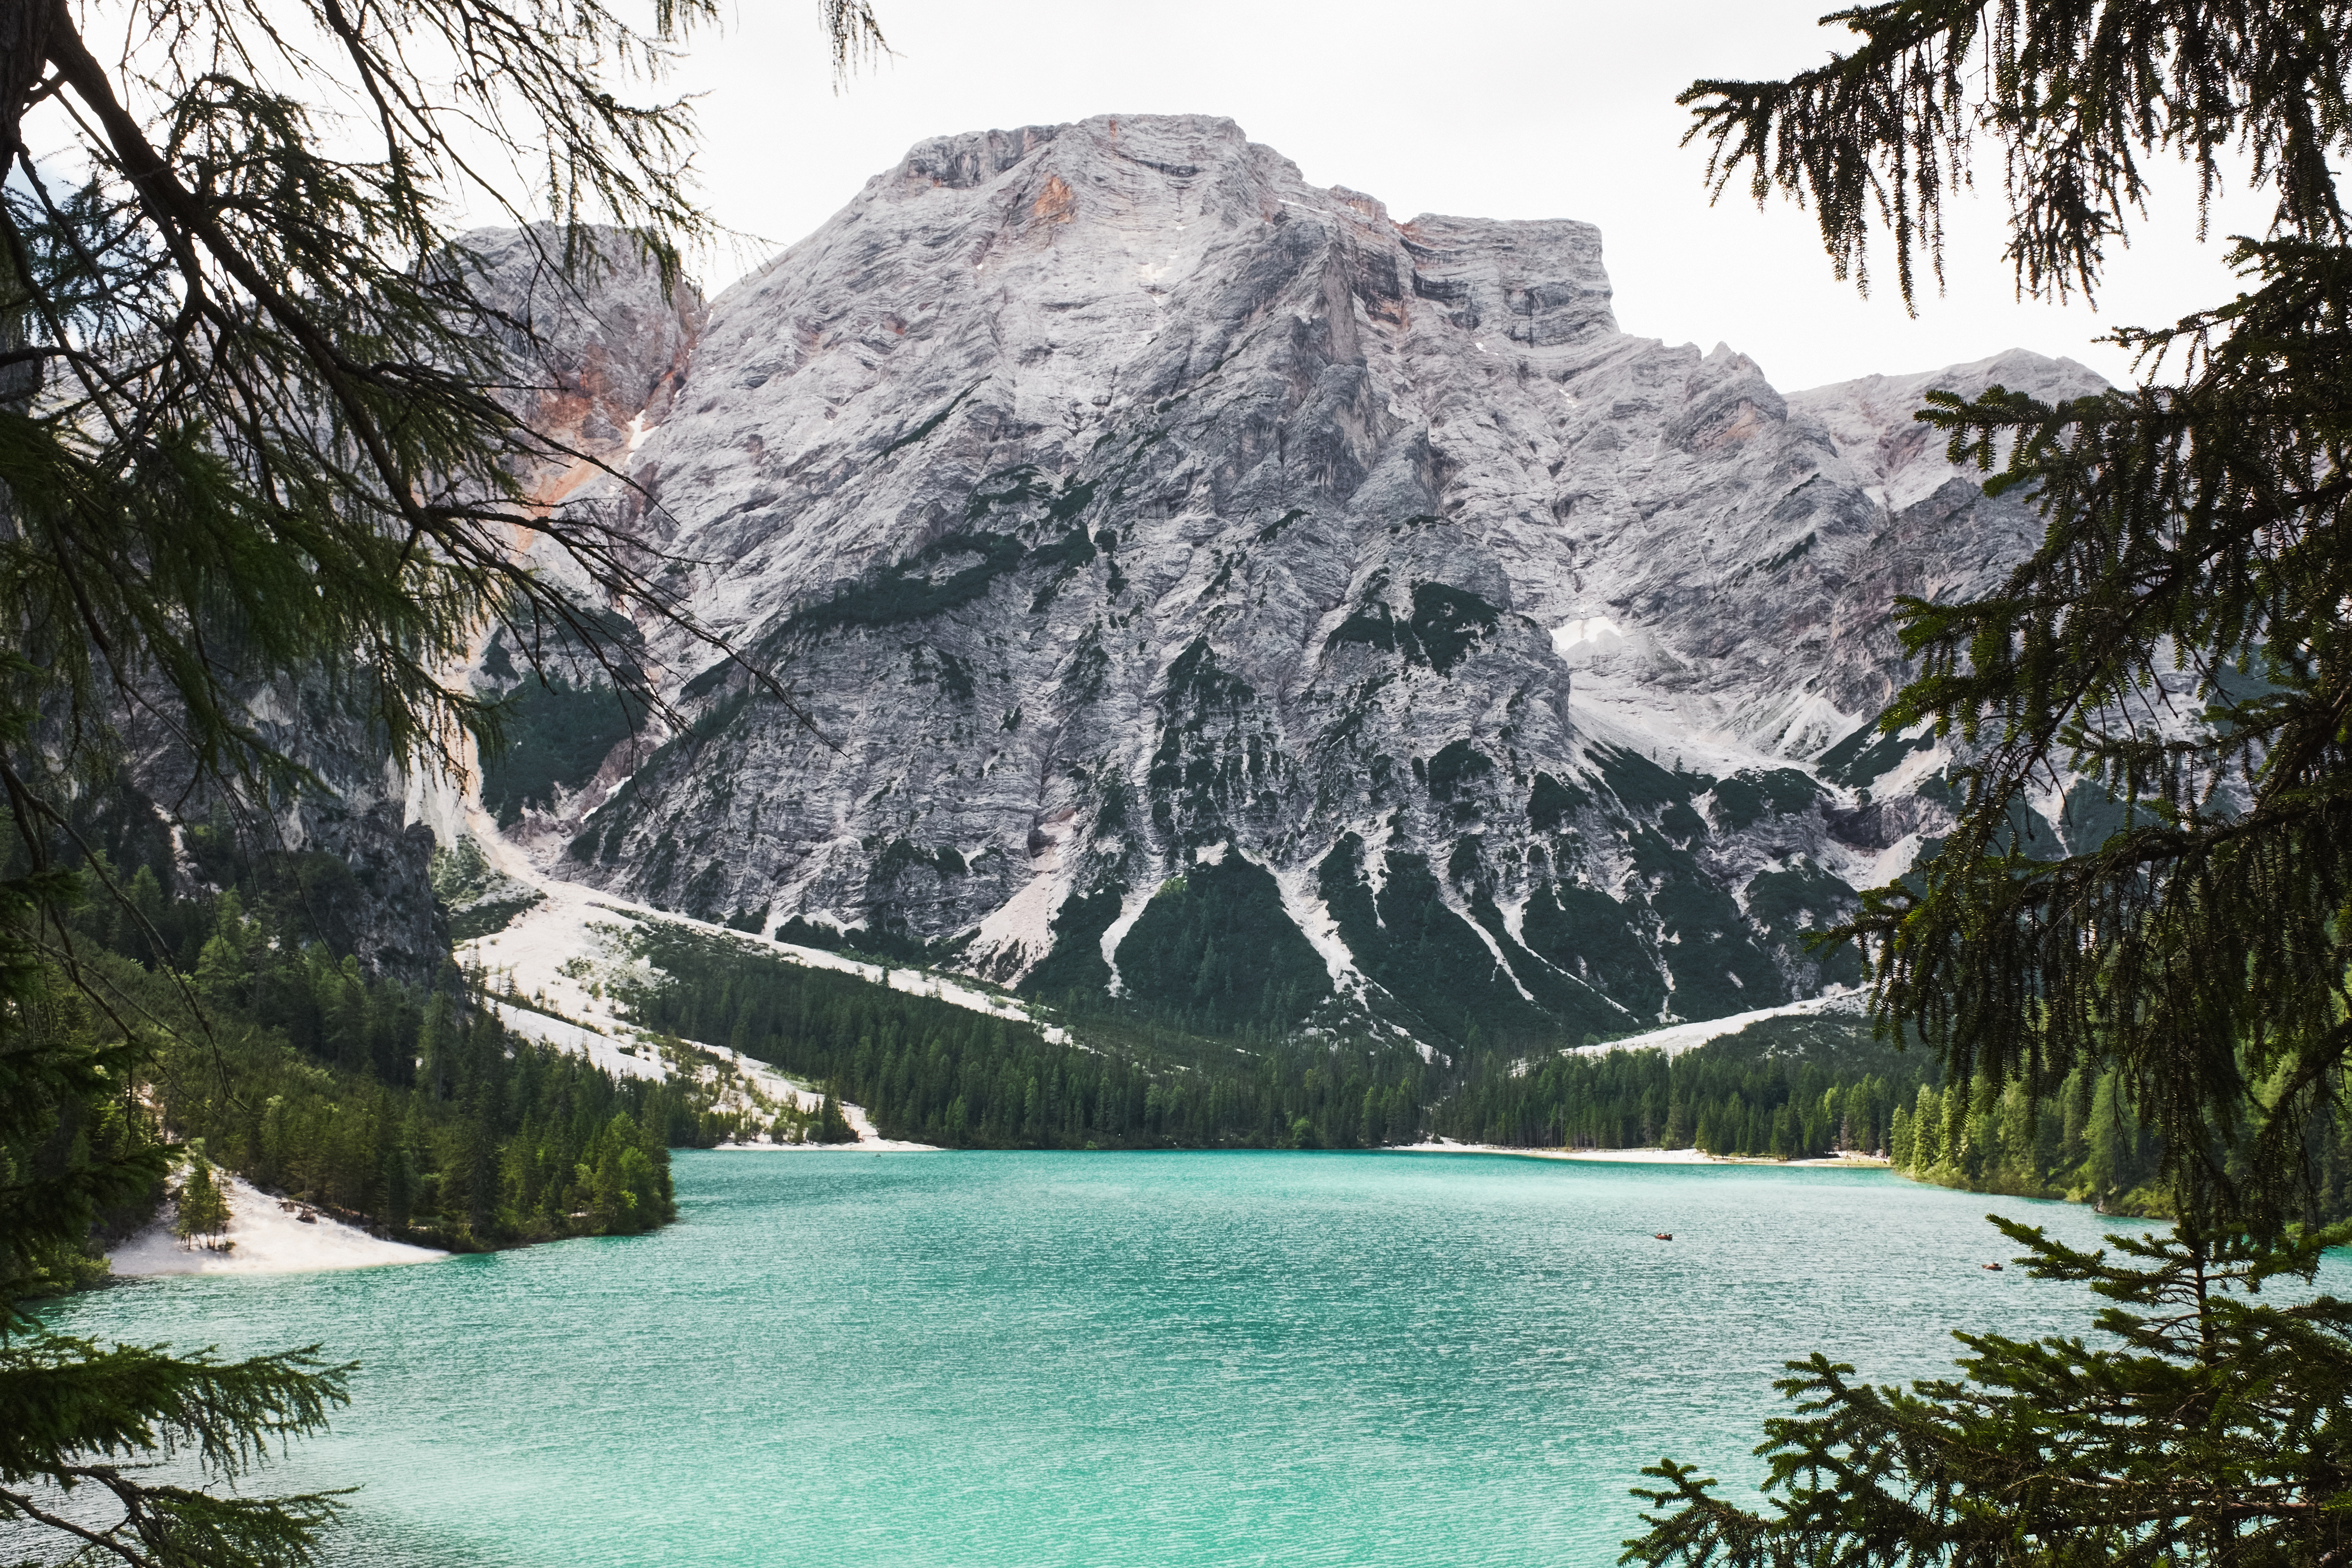
forest, wilderness, mountain, lake, mountain range, park, national park, lakeside, water feature